Wake Me Up When September Ends

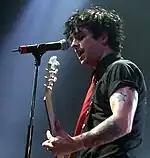
Green Day frontman Billie Joe Armstrong performing in 2005

In 2004, Green Day released their seventh studio album, "American Idiot". A punk rock concept album, "American Idiot" narrative is focused on the story of a teenager (who refers to himself as the "Jesus of Suburbia") growing up in the United States under the presidency of George W. Bush during the Iraq War, criticizing both.